Duchy of Jülich

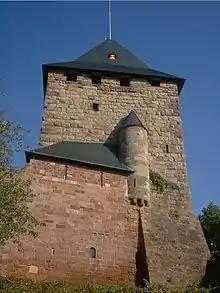
Nideggen Castle

William IV, who became count in 1219, significantly enlarged the territory and in 1234 granted Jülich town privileges. By 1240 his territorial expansion created conflict on the eastern side of his territory with the Archbishop of Cologne Konrad von Hochstaden, whose troops devastated the city five years later.